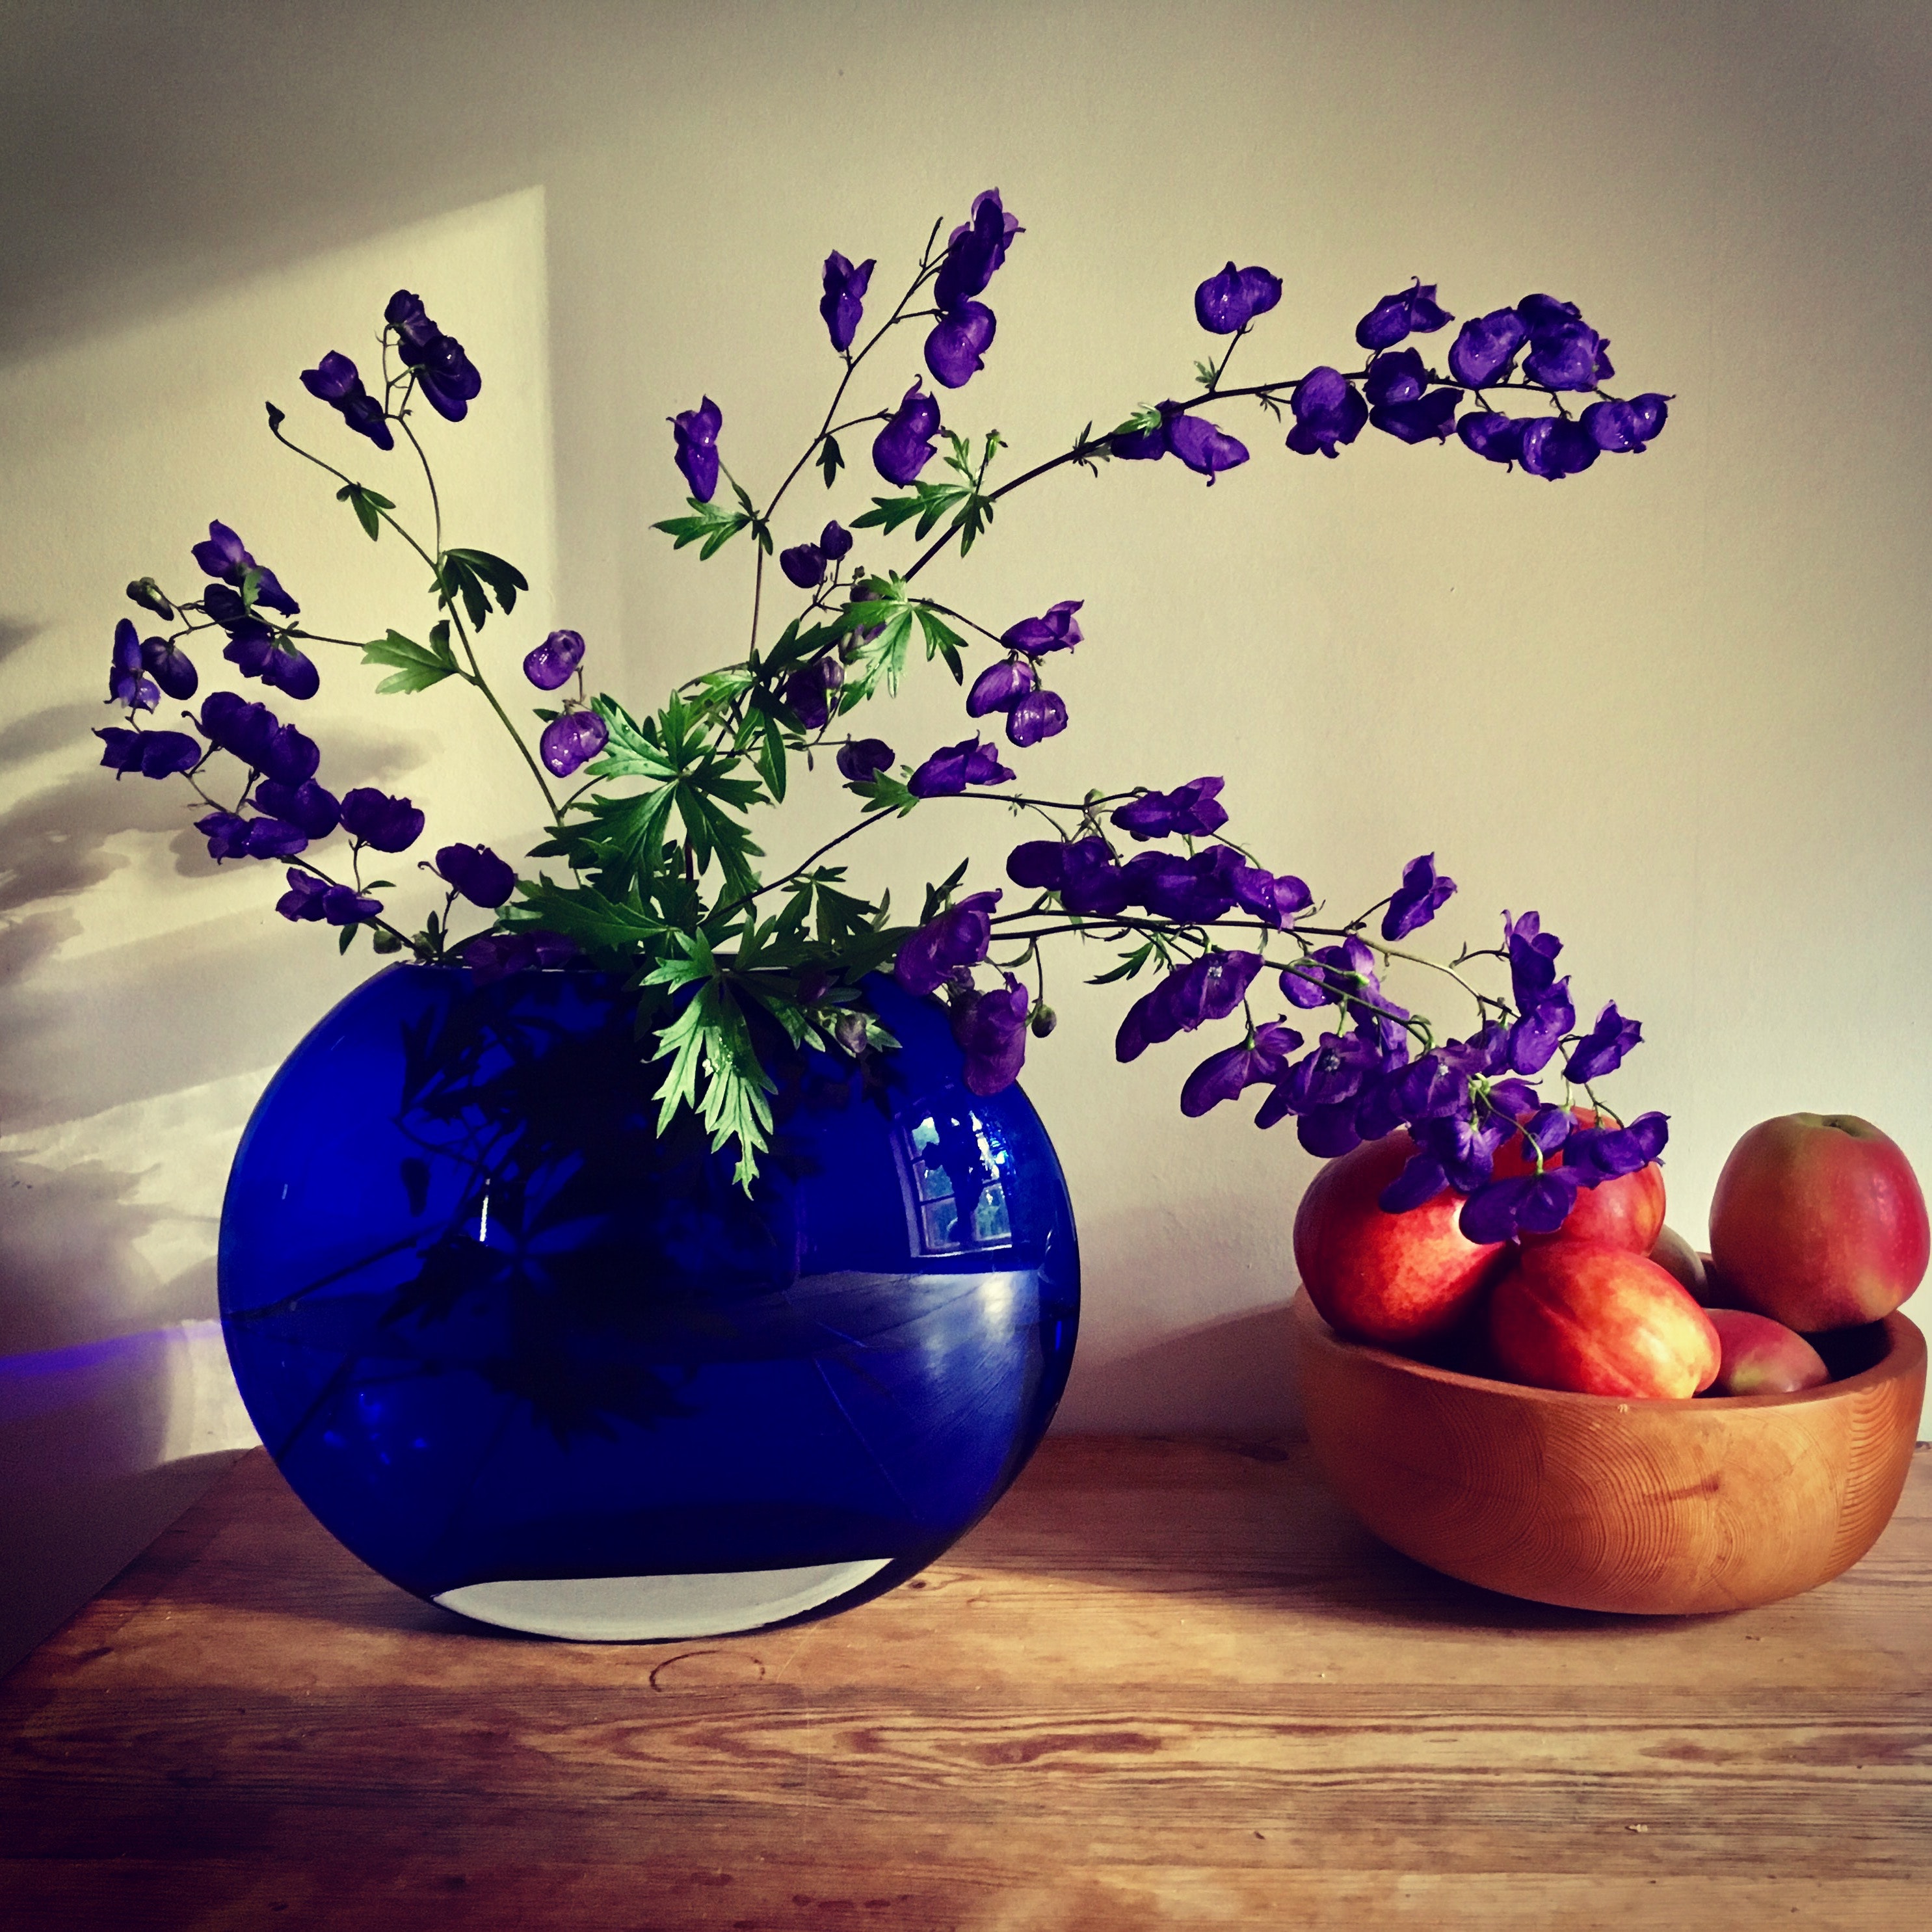
still life photography, still life, blue, vase, purple, ikebana, flower, plant, flowerpot, branch, houseplant, photography, cut flowers, wildflower, floral design